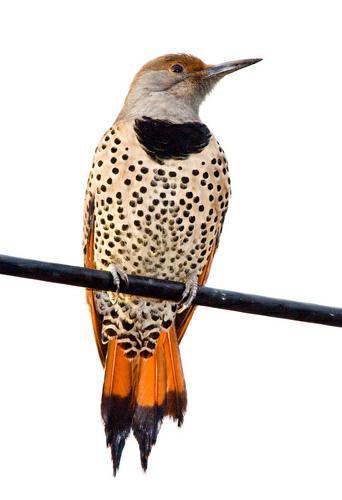
A photo of a northern flicker